Pugwash Conferences on Science and World Affairs

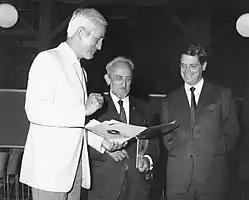

Pugwash's first fifteen years coincided with the Berlin Crisis, the Cuban Missile Crisis, the Warsaw Pact invasion of Czechoslovakia, and the Vietnam War. Pugwash played a useful role in opening communication channels during a time of otherwise-strained official and unofficial relations. In 1965, addressing a meeting at UNESCO House in Paris, Robert Oppenheimer gave his tribute to Albert Einstein for the Pugwash movement. Oppenheimer confidently asserted: "I know it to be true that it [averting the disaster of the arms race] had an essential part to play in the Treaty of Moscow, the limited test-ban treaty, which is a tentative, but to me very precious, declaration that reason might still prevail."